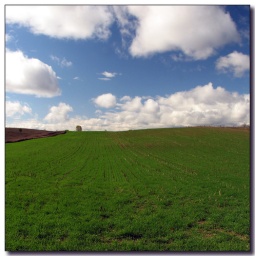
Explore #312A field behind the church and cemetery in West Montrose, Ontario.